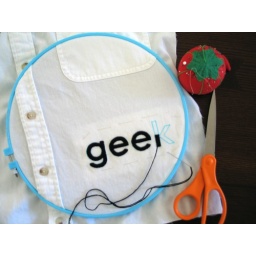
geek shirt pillow - in progress